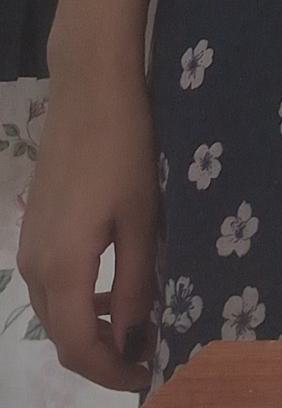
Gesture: no_gesture